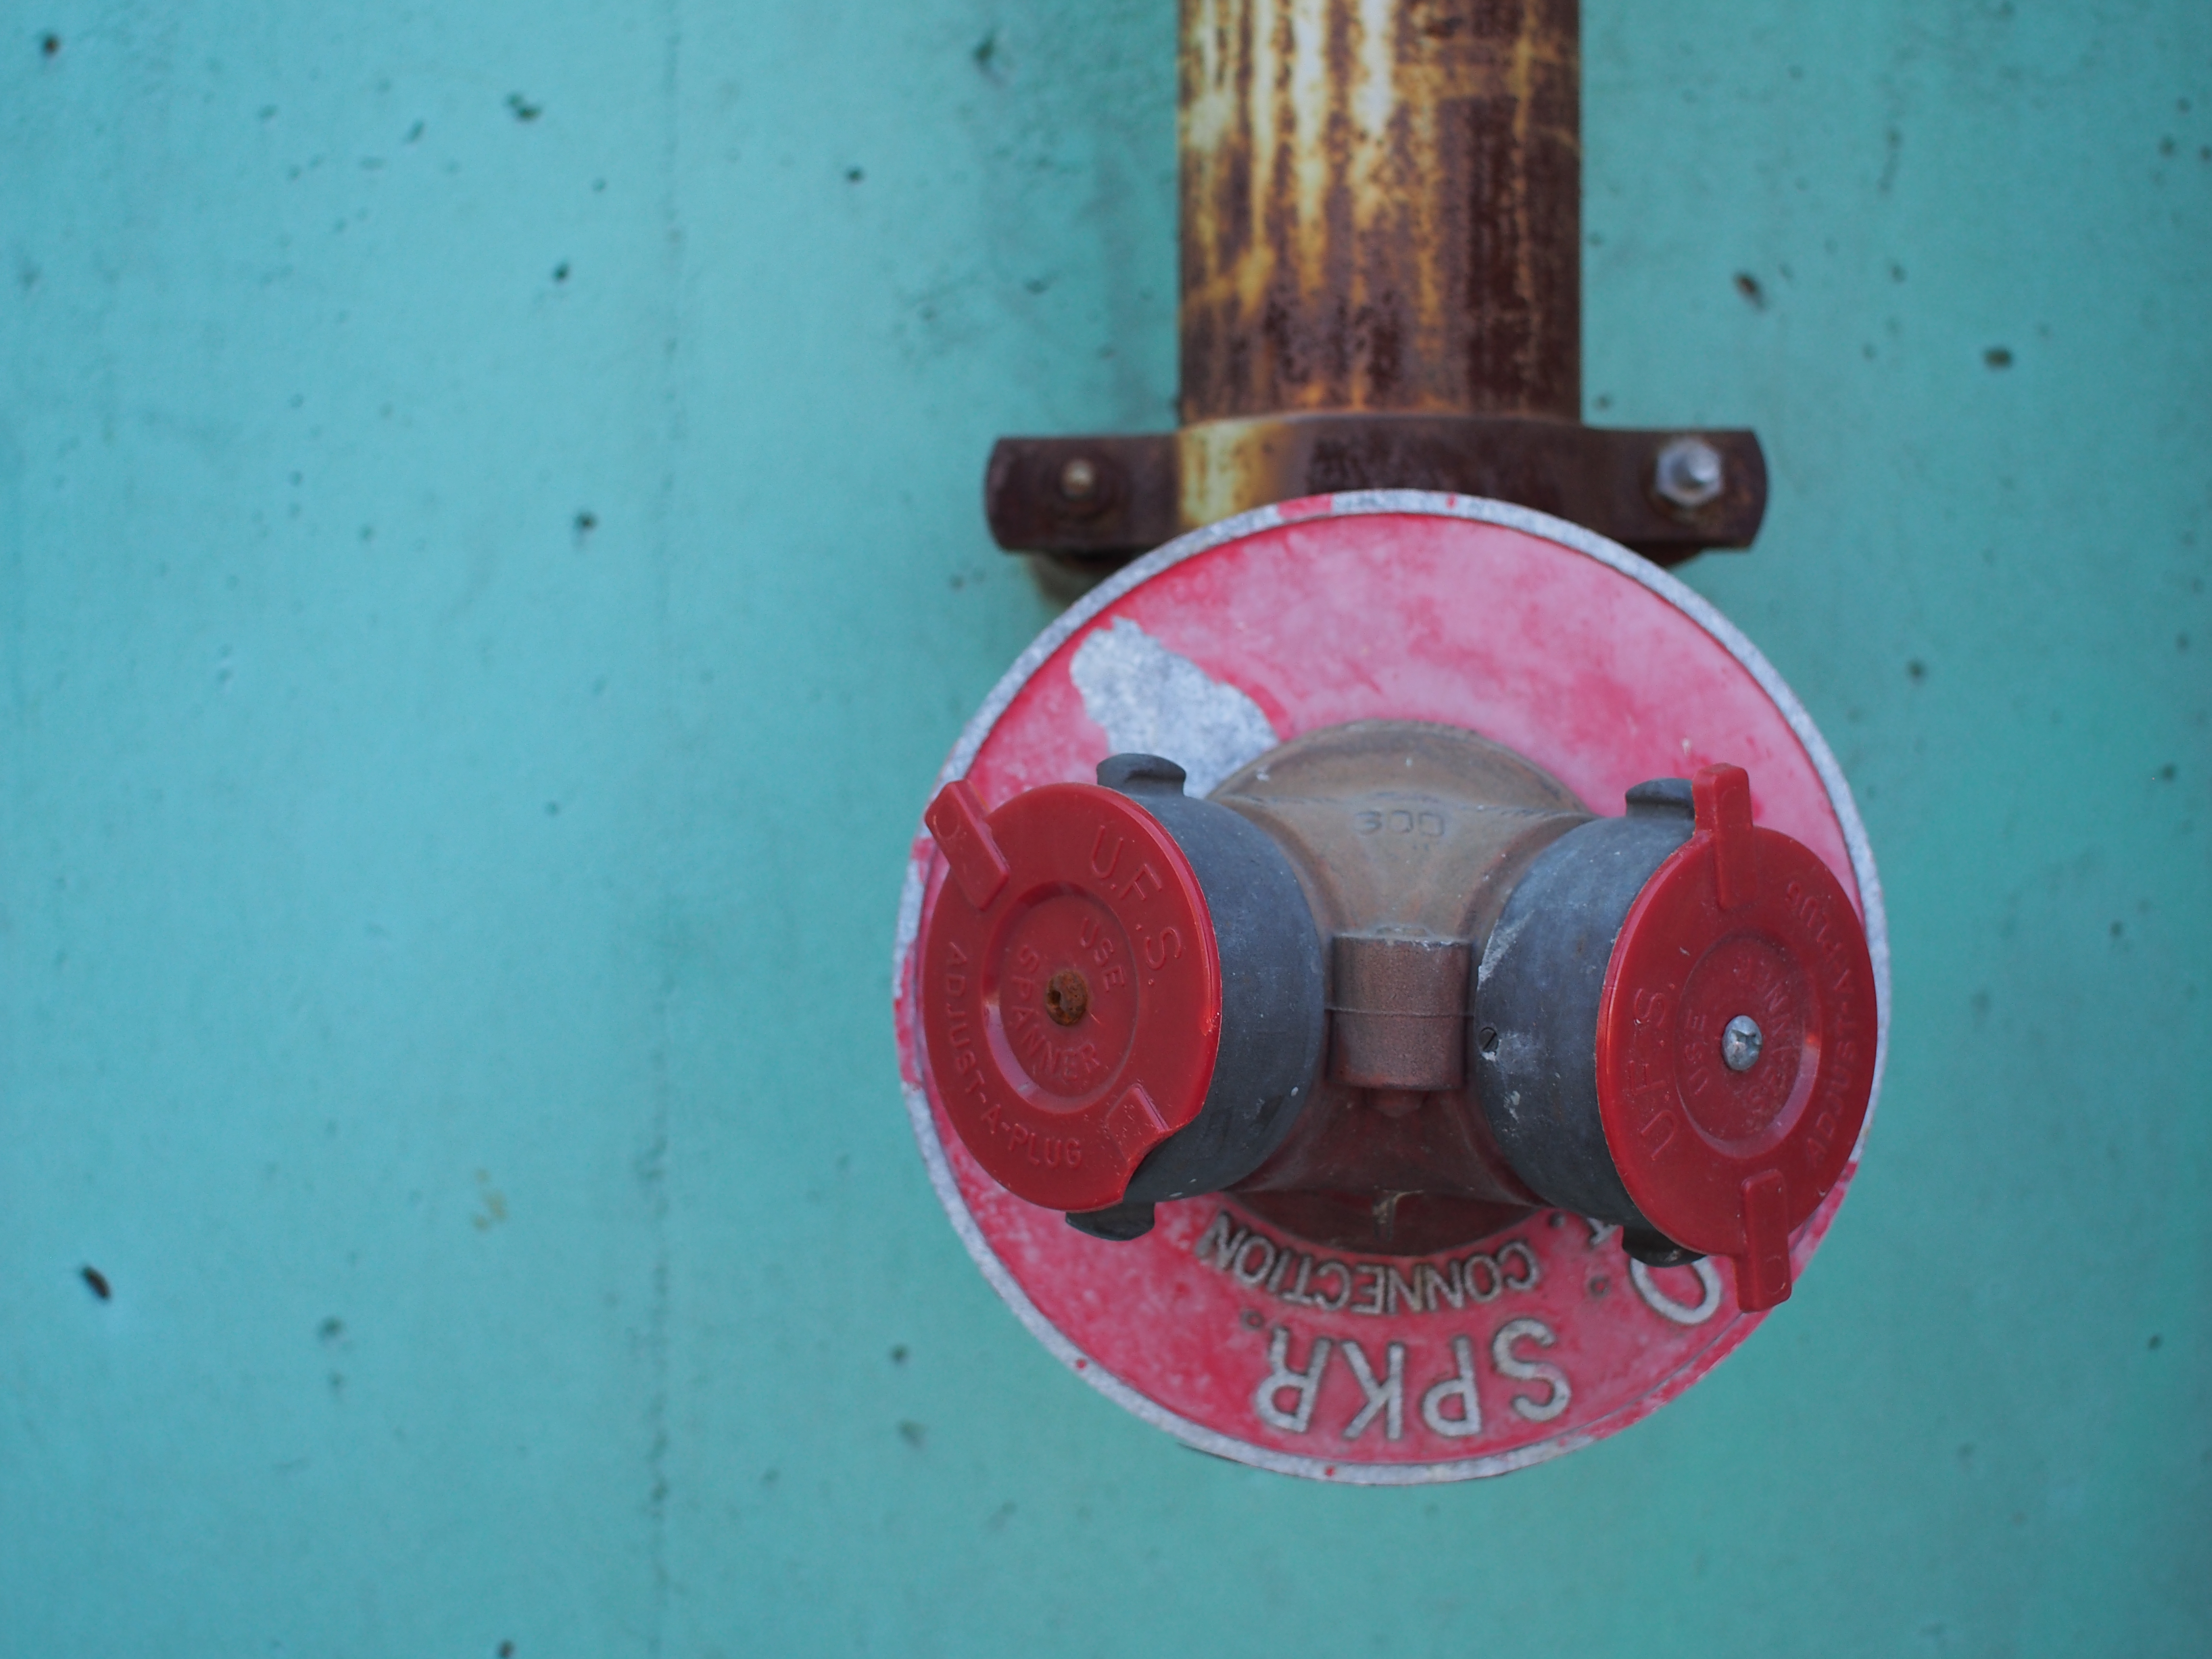
wheel, red, circle, product